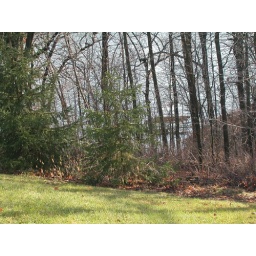
Grandpa lovingly planted each little tree in hopes they would grow tall and shade the house and yard.